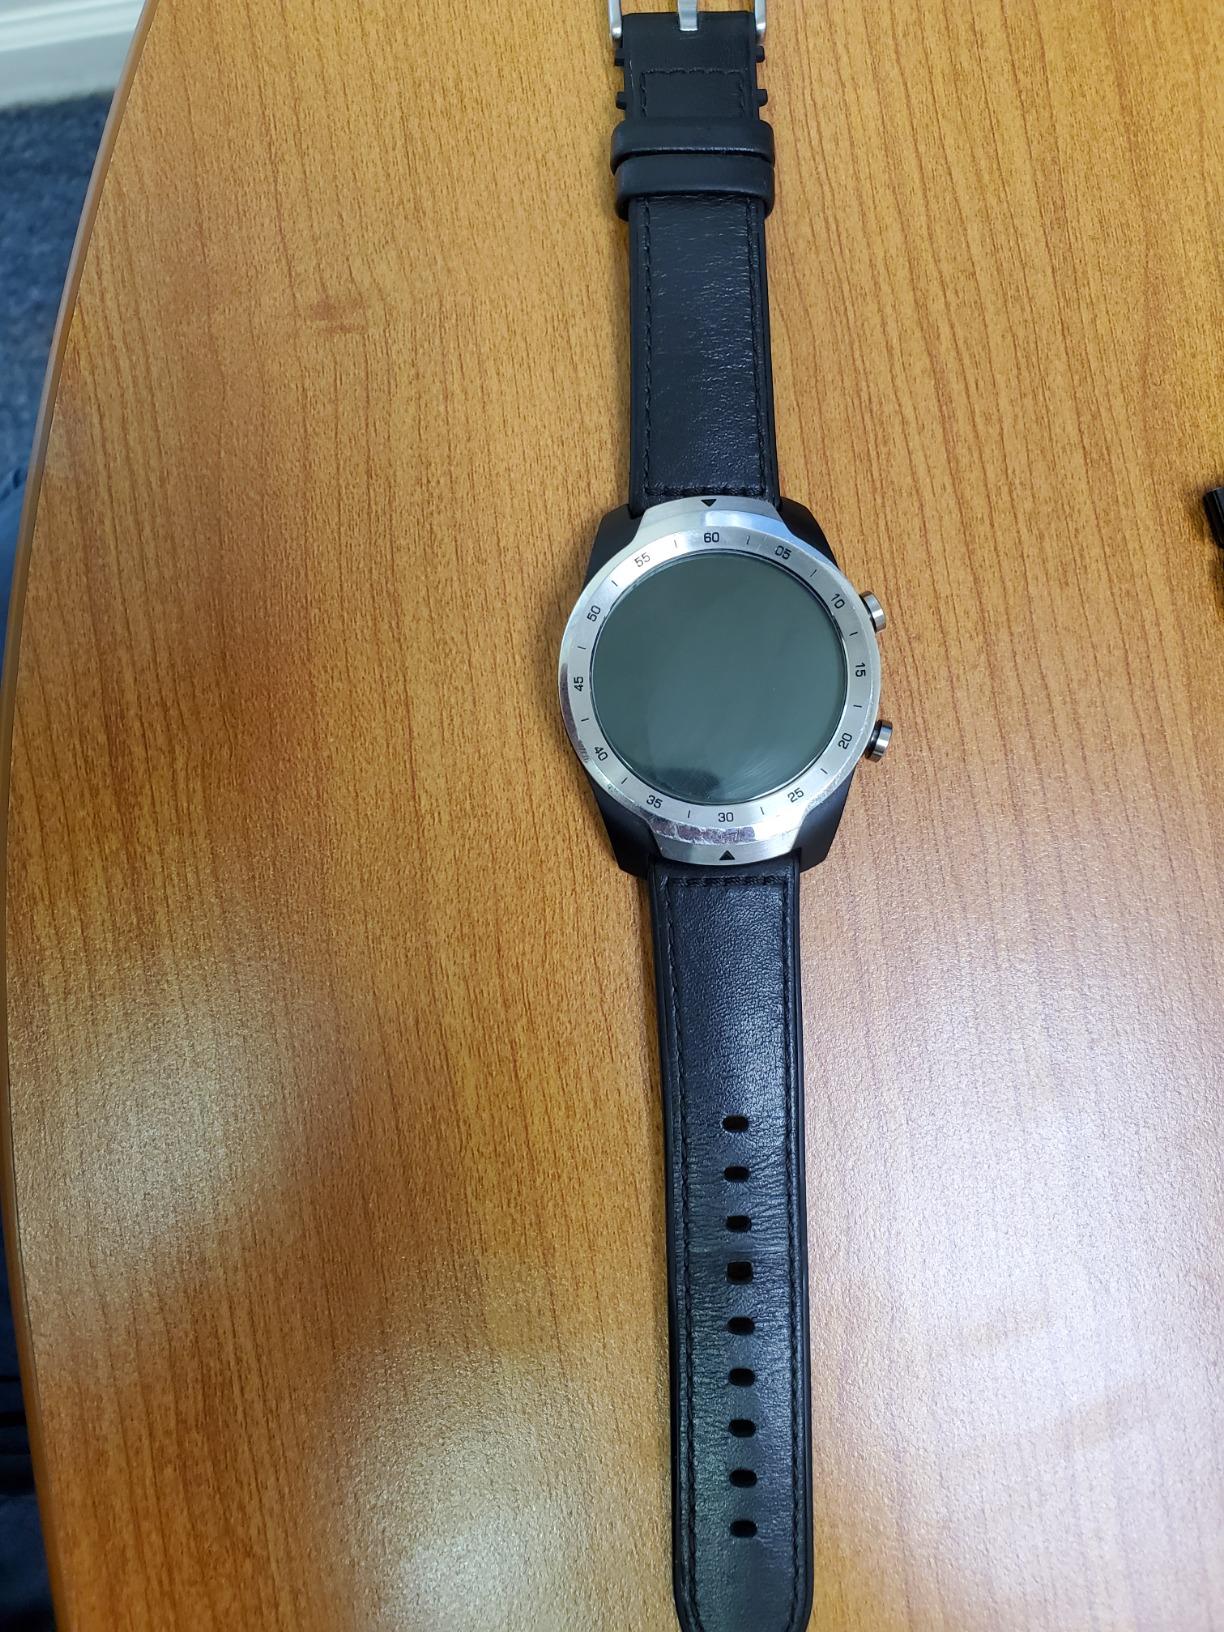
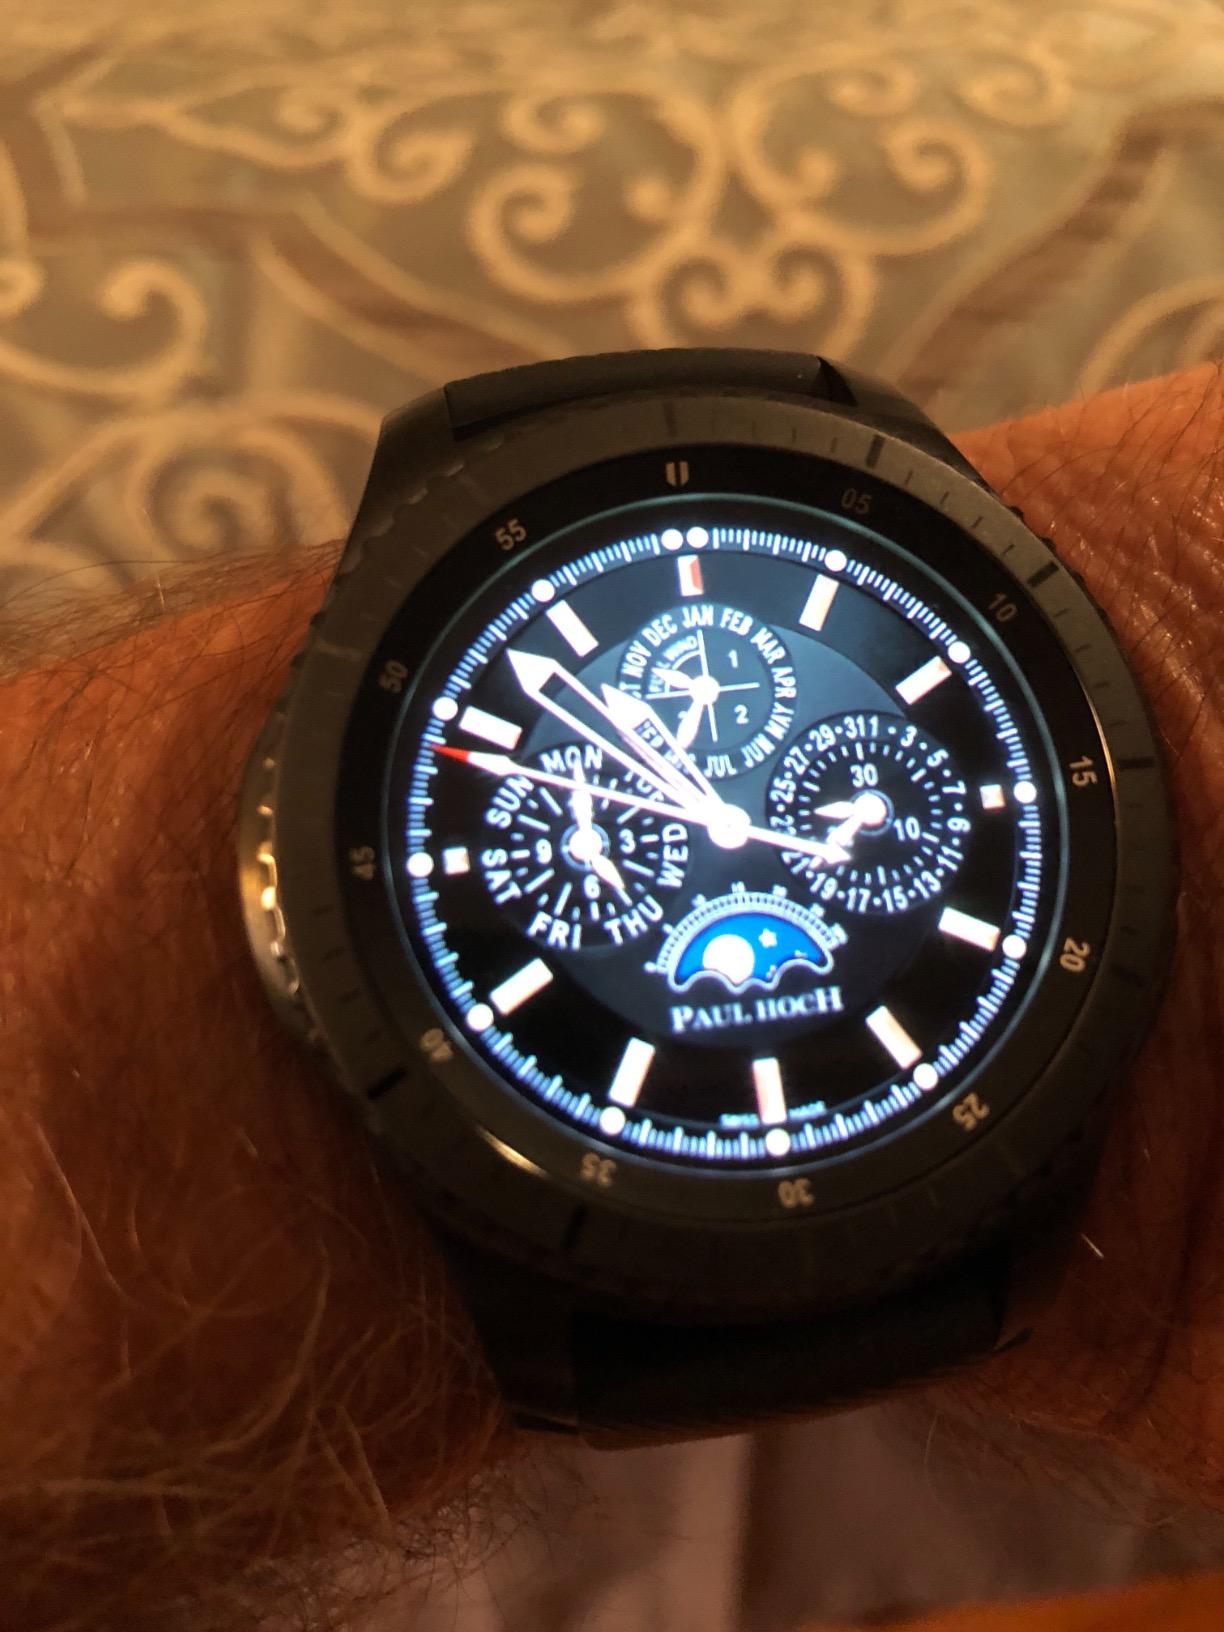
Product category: smartwatch
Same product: no